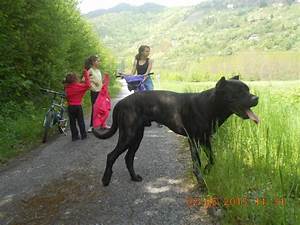
Label: cane